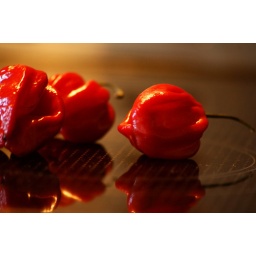
Red Habanero fruits from a market in Hamburg Rahlstedt /Rote Habanero Schoten von einem Markt in Hamburg Rahlstedt